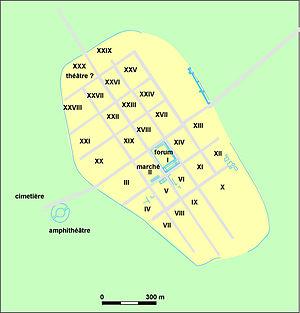
Corinium Dobunnorum était une importante cité de la province romaine de Bretagne. Au IVᵉ siècle, Corinium était la capitale de la province Britannia Prima. Elle était la deuxième plus grande ville après Londinium. Corinium est le nom antique de la ville de Cirencester, dans le Gloucestershire.